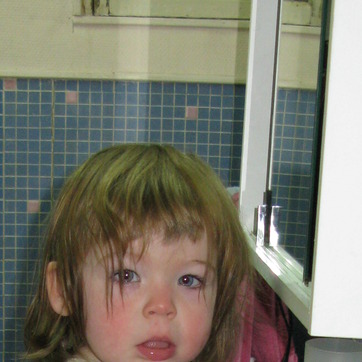
Material: hair